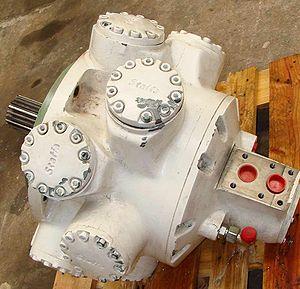
Moteur hydraulique marque staffa, à pistons radiaux.
Un moteur hydraulique est un moteur isotherme qui transforme une puissance hydraulique ou hydrostatique en puissance mécanique. Son utilisation se fait dans le cadre d'une transmission hydrostatique.
Les moteurs hydrauliques à pistons radiaux sont des moteurs lents, ils conservent un bon rendement mécanique même à moins d'un tour par minute.